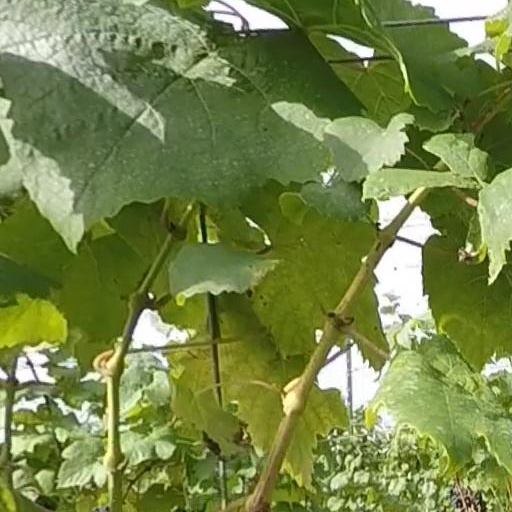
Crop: grape